Toruń

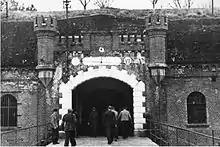
Arrested Poles and German guards at the gate of Fort VII in 1939

During World War II, Germany occupied the city from 7 September 1939 to 1 February 1945. "Einsatzkommando 16" entered the city to commit various crimes against Poles. Under German occupation, local people were subjected to arrests, expulsions, slave labor, deportations to concentration camps and executions, especially the Polish elites as part of the "Intelligenzaktion".